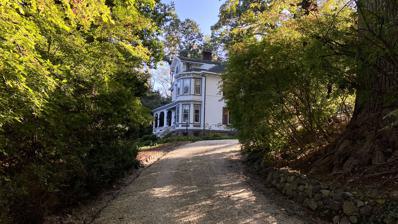
Building: George W. Denton House
Country: United States of America
Year built: 1873
Historic house in Flower Hill, New York, United States Not to be confused with Denton House (New Hyde Park, New York) . United States historic place George Washington Denton House U.S. National Register of Historic Places New York State Register of Historic Places Village of Flower Hill Landmark The George Washington Denton House, as seen in October of 2020. Show map of Long Island Show map of New York Show map of the United States Location 57 West Shore Road, Flower Hill, New York Coordinates 40°48′16″N 73°39′19″W / 40.80444°N 73.65528°W / 40.80444; -73.65528 Area 2 acres (0.81 ha) Built 1873 - 1875 Architectural style Italian Villa NRHP reference No. 85001937 Significant dates Added to NRHP August 29, 1985 Designated NYSL June 27, 1985 Designated VFHL November 4, 1996 The George Washington Denton House (also known as the Greta–Theo Holiday House ) is a historic home located in the Incorporated Village of Flower Hill , in Nassau County , on Long Island , in New York , United States. It was built sometime between 1873 and 1875. It was listed on the National Register of Historic Places in 1985 and was designated a Village of Flower Hill Historic Landmark in 1996. Description The home is a rectangular, 2-story wood-frame building with a two-stage rear service ell in a vernacular Italian Villa style. It features a 2 + 1 ⁄ 2 -story engaged tower, semi-octagonal bay windows, and an L-shaped wraparound verandah . Also on the property is a brick ice house built into the side of a hill. The Long Island Rail Road's 1877 guidebook, "Long Island & Where to Go", made mention of this home; the George Washington Denton House is one of four places of interest in the Roslyn area to be mentioned in this publication. The home is featured in the Roslyn Landmark Society's 1986 house tour guide, on pages 414 through 423. History The house was built at some point between 1873 and 1875 by lawyer George Washington Denton. In 1919, Allene Tew Buchard , a socialite from Locust Valley and the wife of Anson Wood Buchard , purchased the Denton House and the rest of the property. She named the house the Greta–Theo Holiday House; she named it after her daughter Greta and her son Theodore – both of whom died one year earlier from the Spanish Flu . In 1930, Buchard donated the property to the Girls' Service League of America, following her husband's 1927 death. She donated the property upon moving to Europe after remarrying to Prince Heinrich XXXIII . See also The Sands-Willets Homestead – Another historic house located within the Village of Flower Hill. References